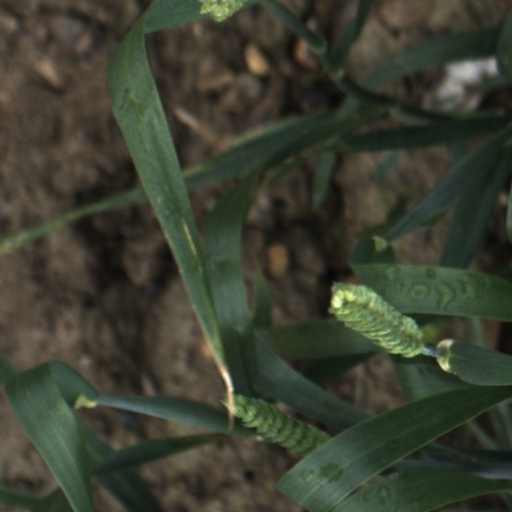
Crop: wheat